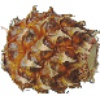
Label: pineapple_mini